Abul Khayr Alonto

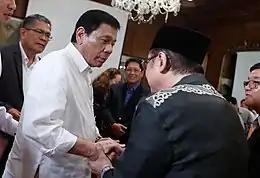
Alonto greeting President Duterte at the 6th Cabinet Meeting in Malacañang Palace, September 2016.

Alonto was appointed by President Duterte on September 9, 2016, as the third chairperson of the Mindanao Development Authority (MinDA), a cabinet-level position and having the rank of Department Secretary. He was the first Muslim chair of the agency since its creation in 2010 and was one of the five Muslim members of Duterte's cabinet, the other four being National Commission on Muslim Filipinos (NCMF) chairman Saidamen Balt Pangarungan, former NCMF chairwoman Yasmin Busran-Lao, former Technical Education and Skills Development Authority Director-General Guiling Mamondiong, and Presidential Adviser on Overseas Filipino Workers Abdullah Mama-o. As MinDA chair, Alonto also held various positions such as being the Philippine Senior Official for BIMP-EAGA and being an ex officio member of the NEDA and TIEZA Boards.